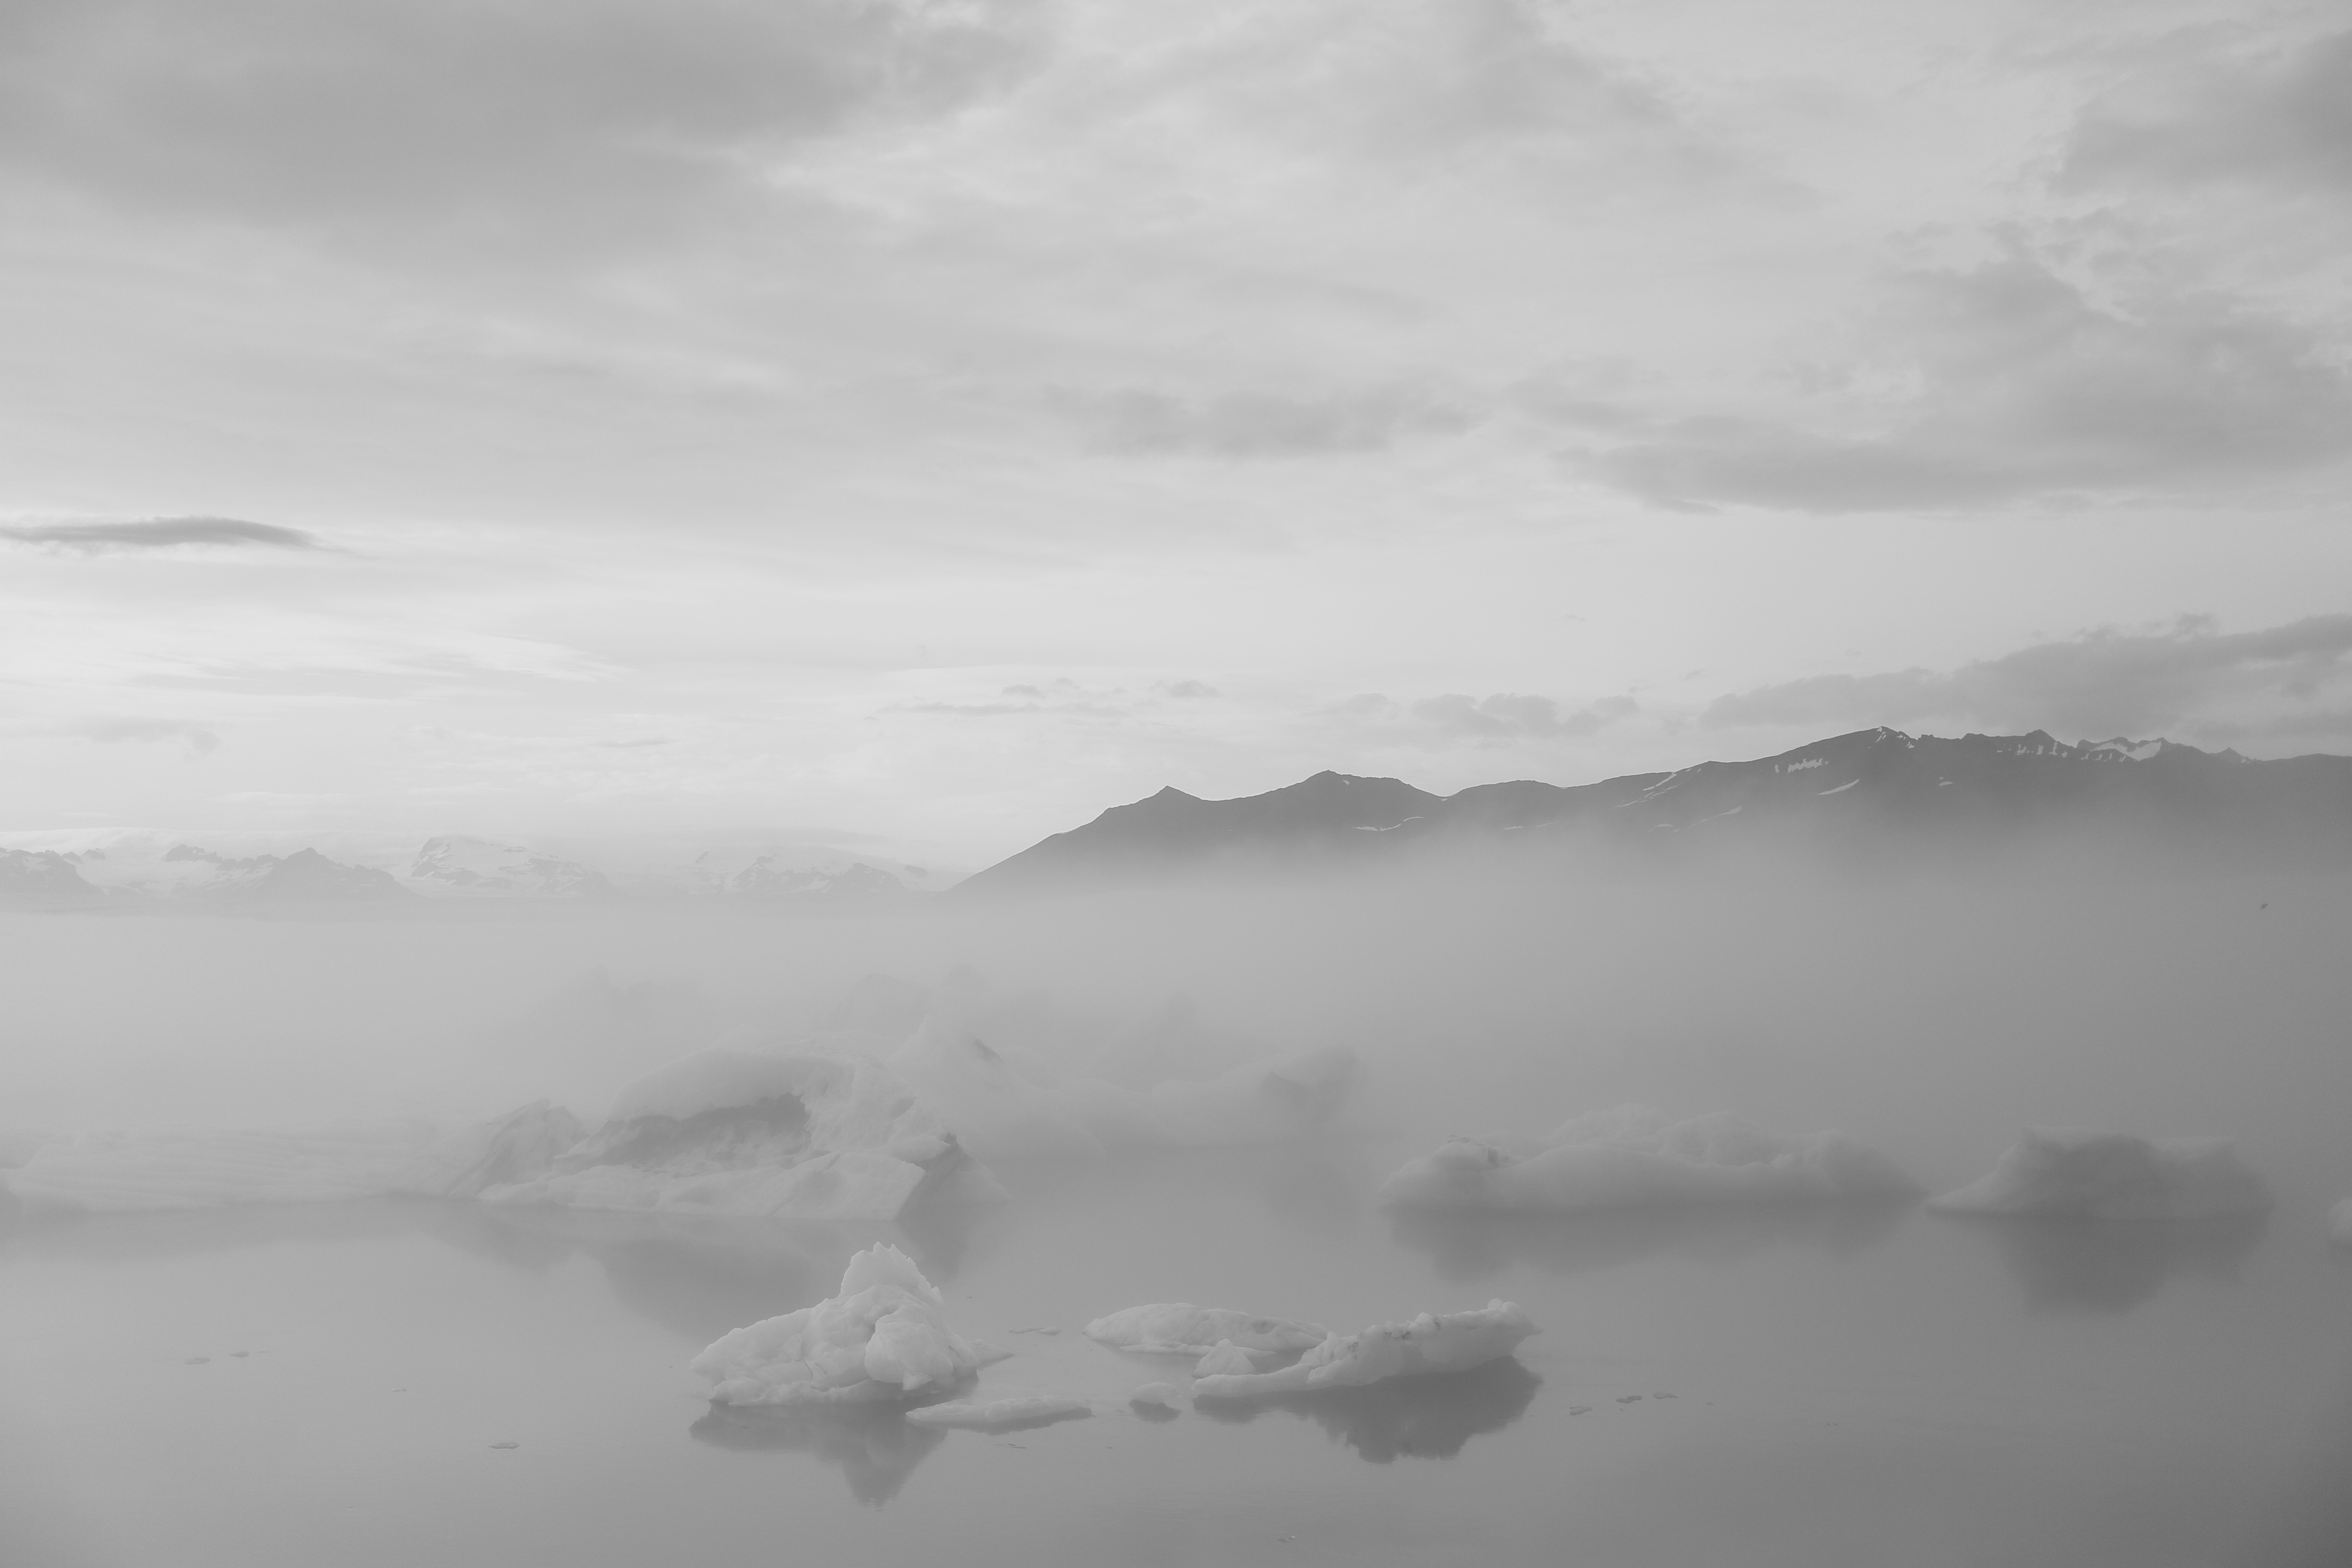
landscape, sea, coast, nature, ocean, horizon, snow, winter, cloud, black and white, sky, fog, mist, white, morning, wave, atmosphere, river, ice, weather, haze, iceland, monochrome, glacial, frozen river, seasons of the year, meteorological phenomenon, monochrome photography, floe, atmospheric phenomenon, wind wave, glacier ice